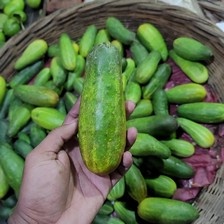
Label: cucumber